Postage stamps and postal history of Togo

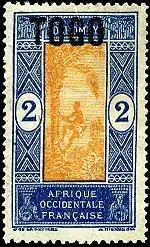
A French colonial stamp of Dahomey overprinted for use in French Togoland, 1921

In 1922 The League of Nations confirmed the division of the territory into two Mandate territories of British Togoland and French Togoland.